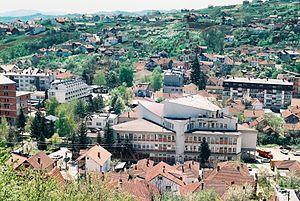
Aleksandrovac est une ville et une municipalité de Serbie située dans le district de Rasina. Au recensement de 2011, la ville comptait 6 265 habitants et la municipalité dont elle est le centre 26 534.